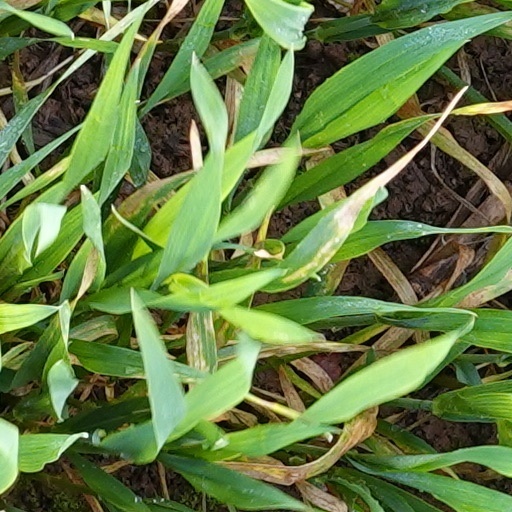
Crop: wheat